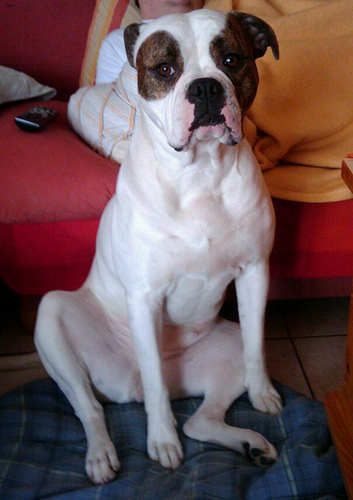
Animal: dog
Breed: american_bulldog